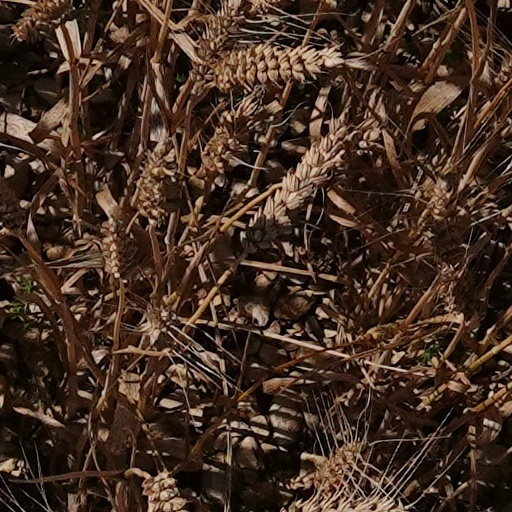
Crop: wheat